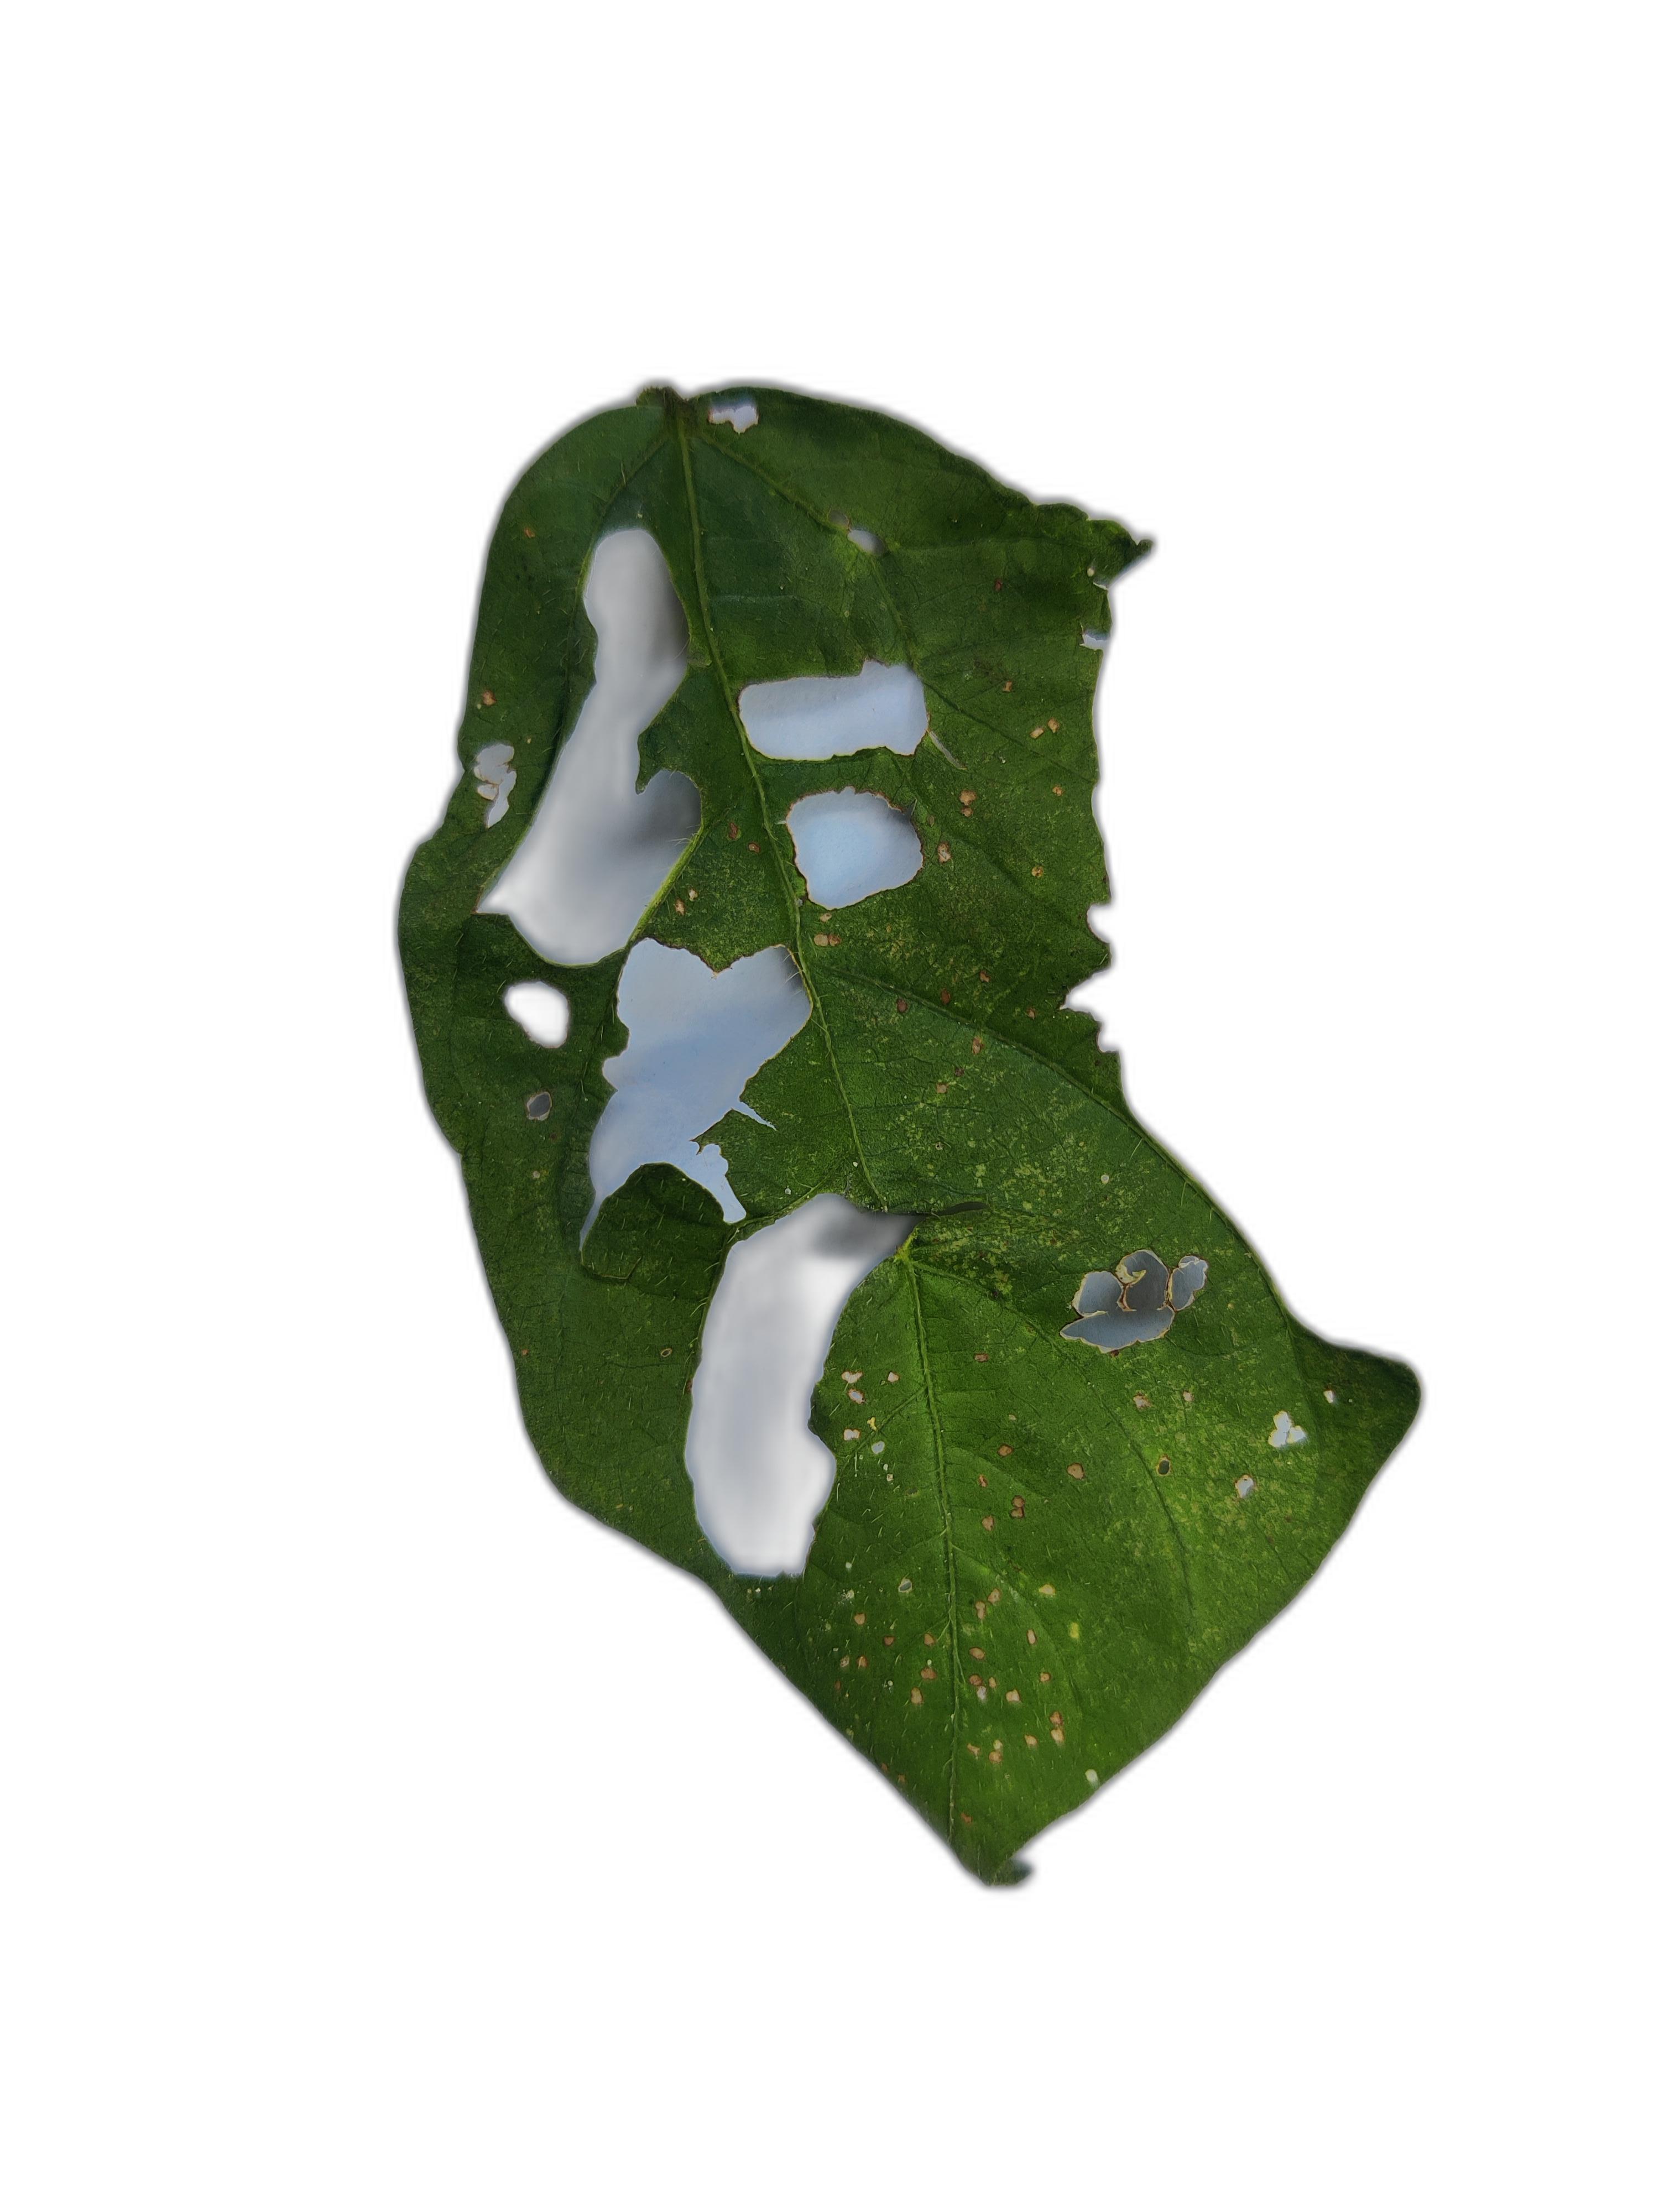
Label: Cercospora leaf spot